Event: Nepal Earthquake
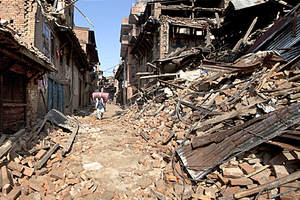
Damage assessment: damage